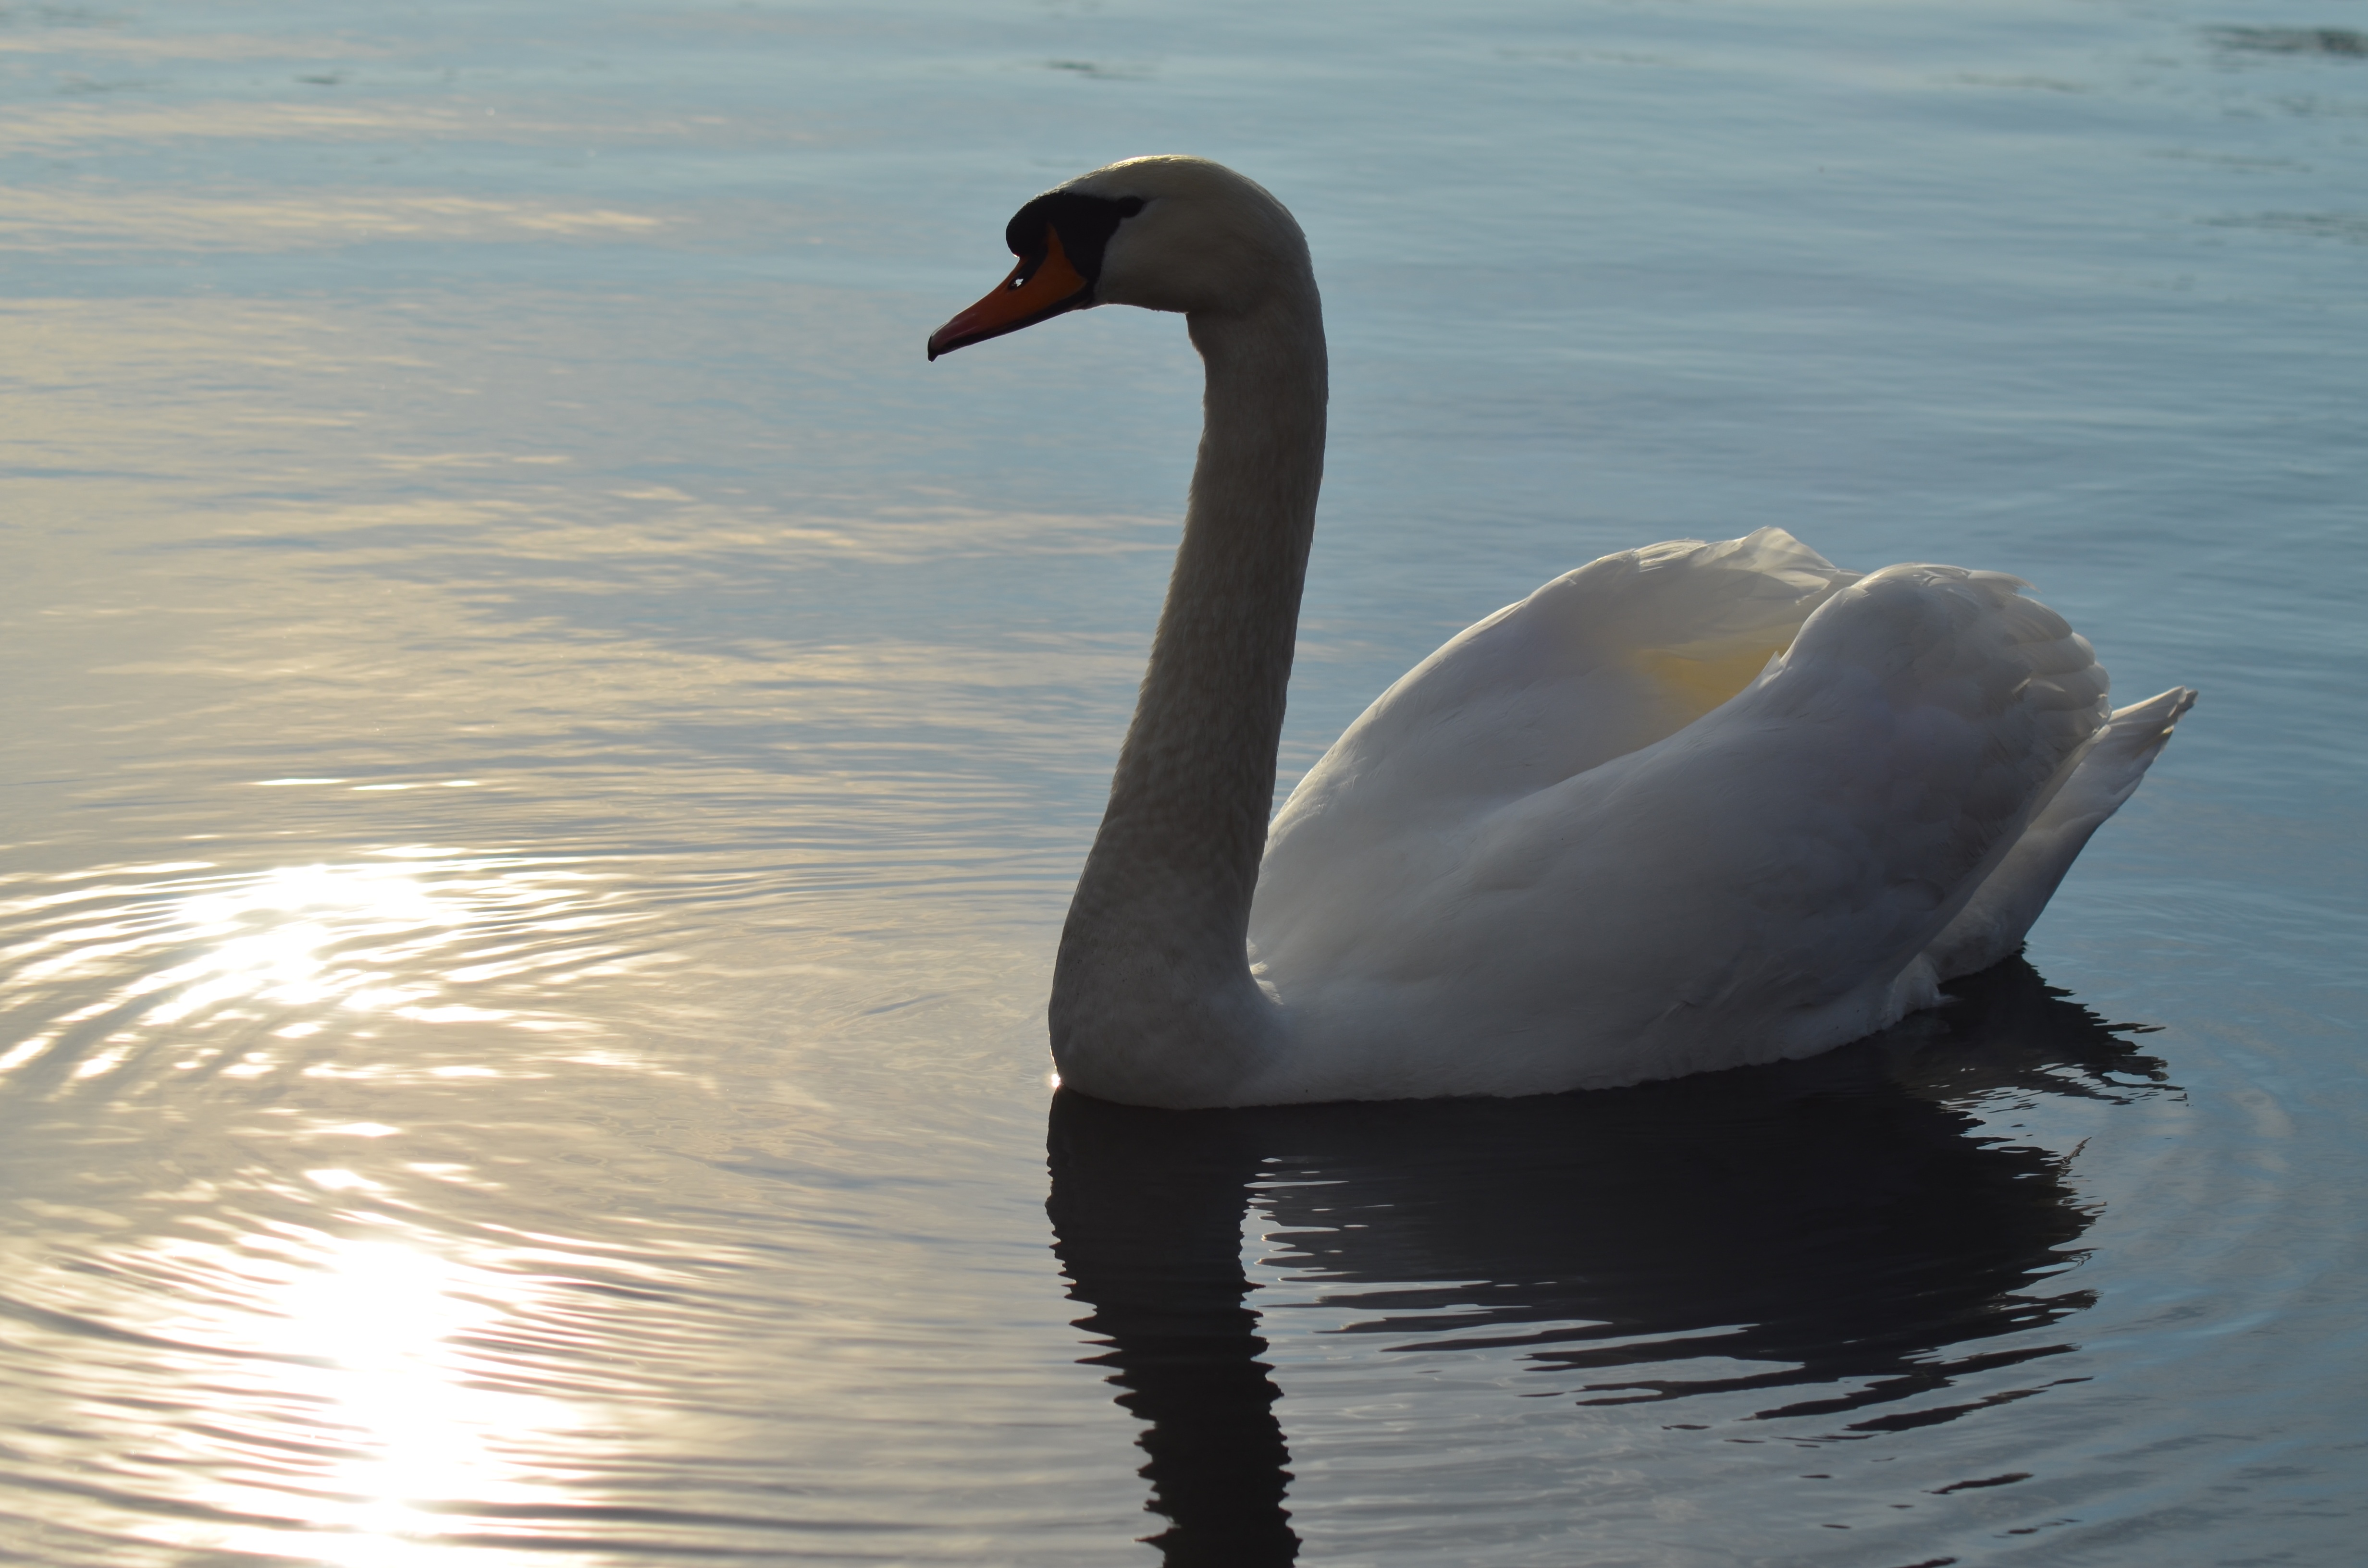
water, nature, bird, wing, white, lake, animal, pond, wildlife, reflection, beak, peaceful, fauna, majestic, swan, feathers, vertebrate, waterfowl, water bird, majesty, ducks geese and swans